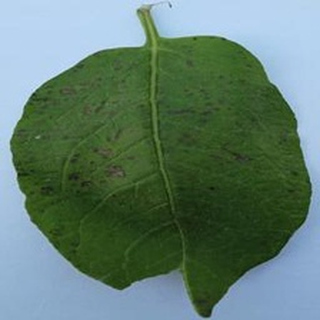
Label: potato_early_blight